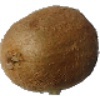
Label: kiwi